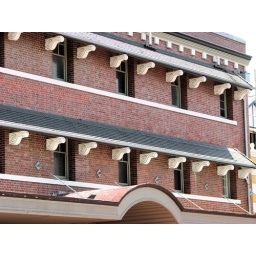
Restored window awnings and supports make interesting patterns on this building in South Brisbane.